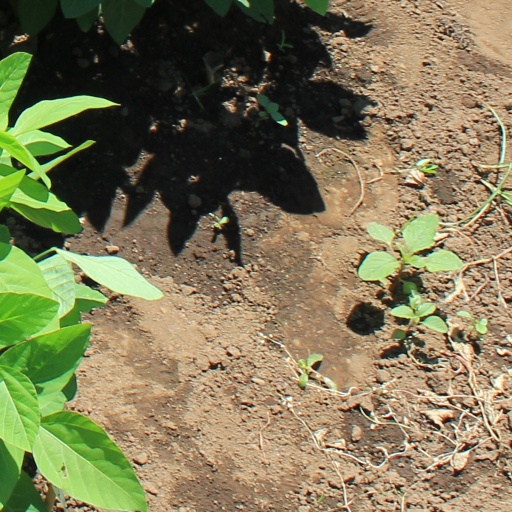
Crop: soybean